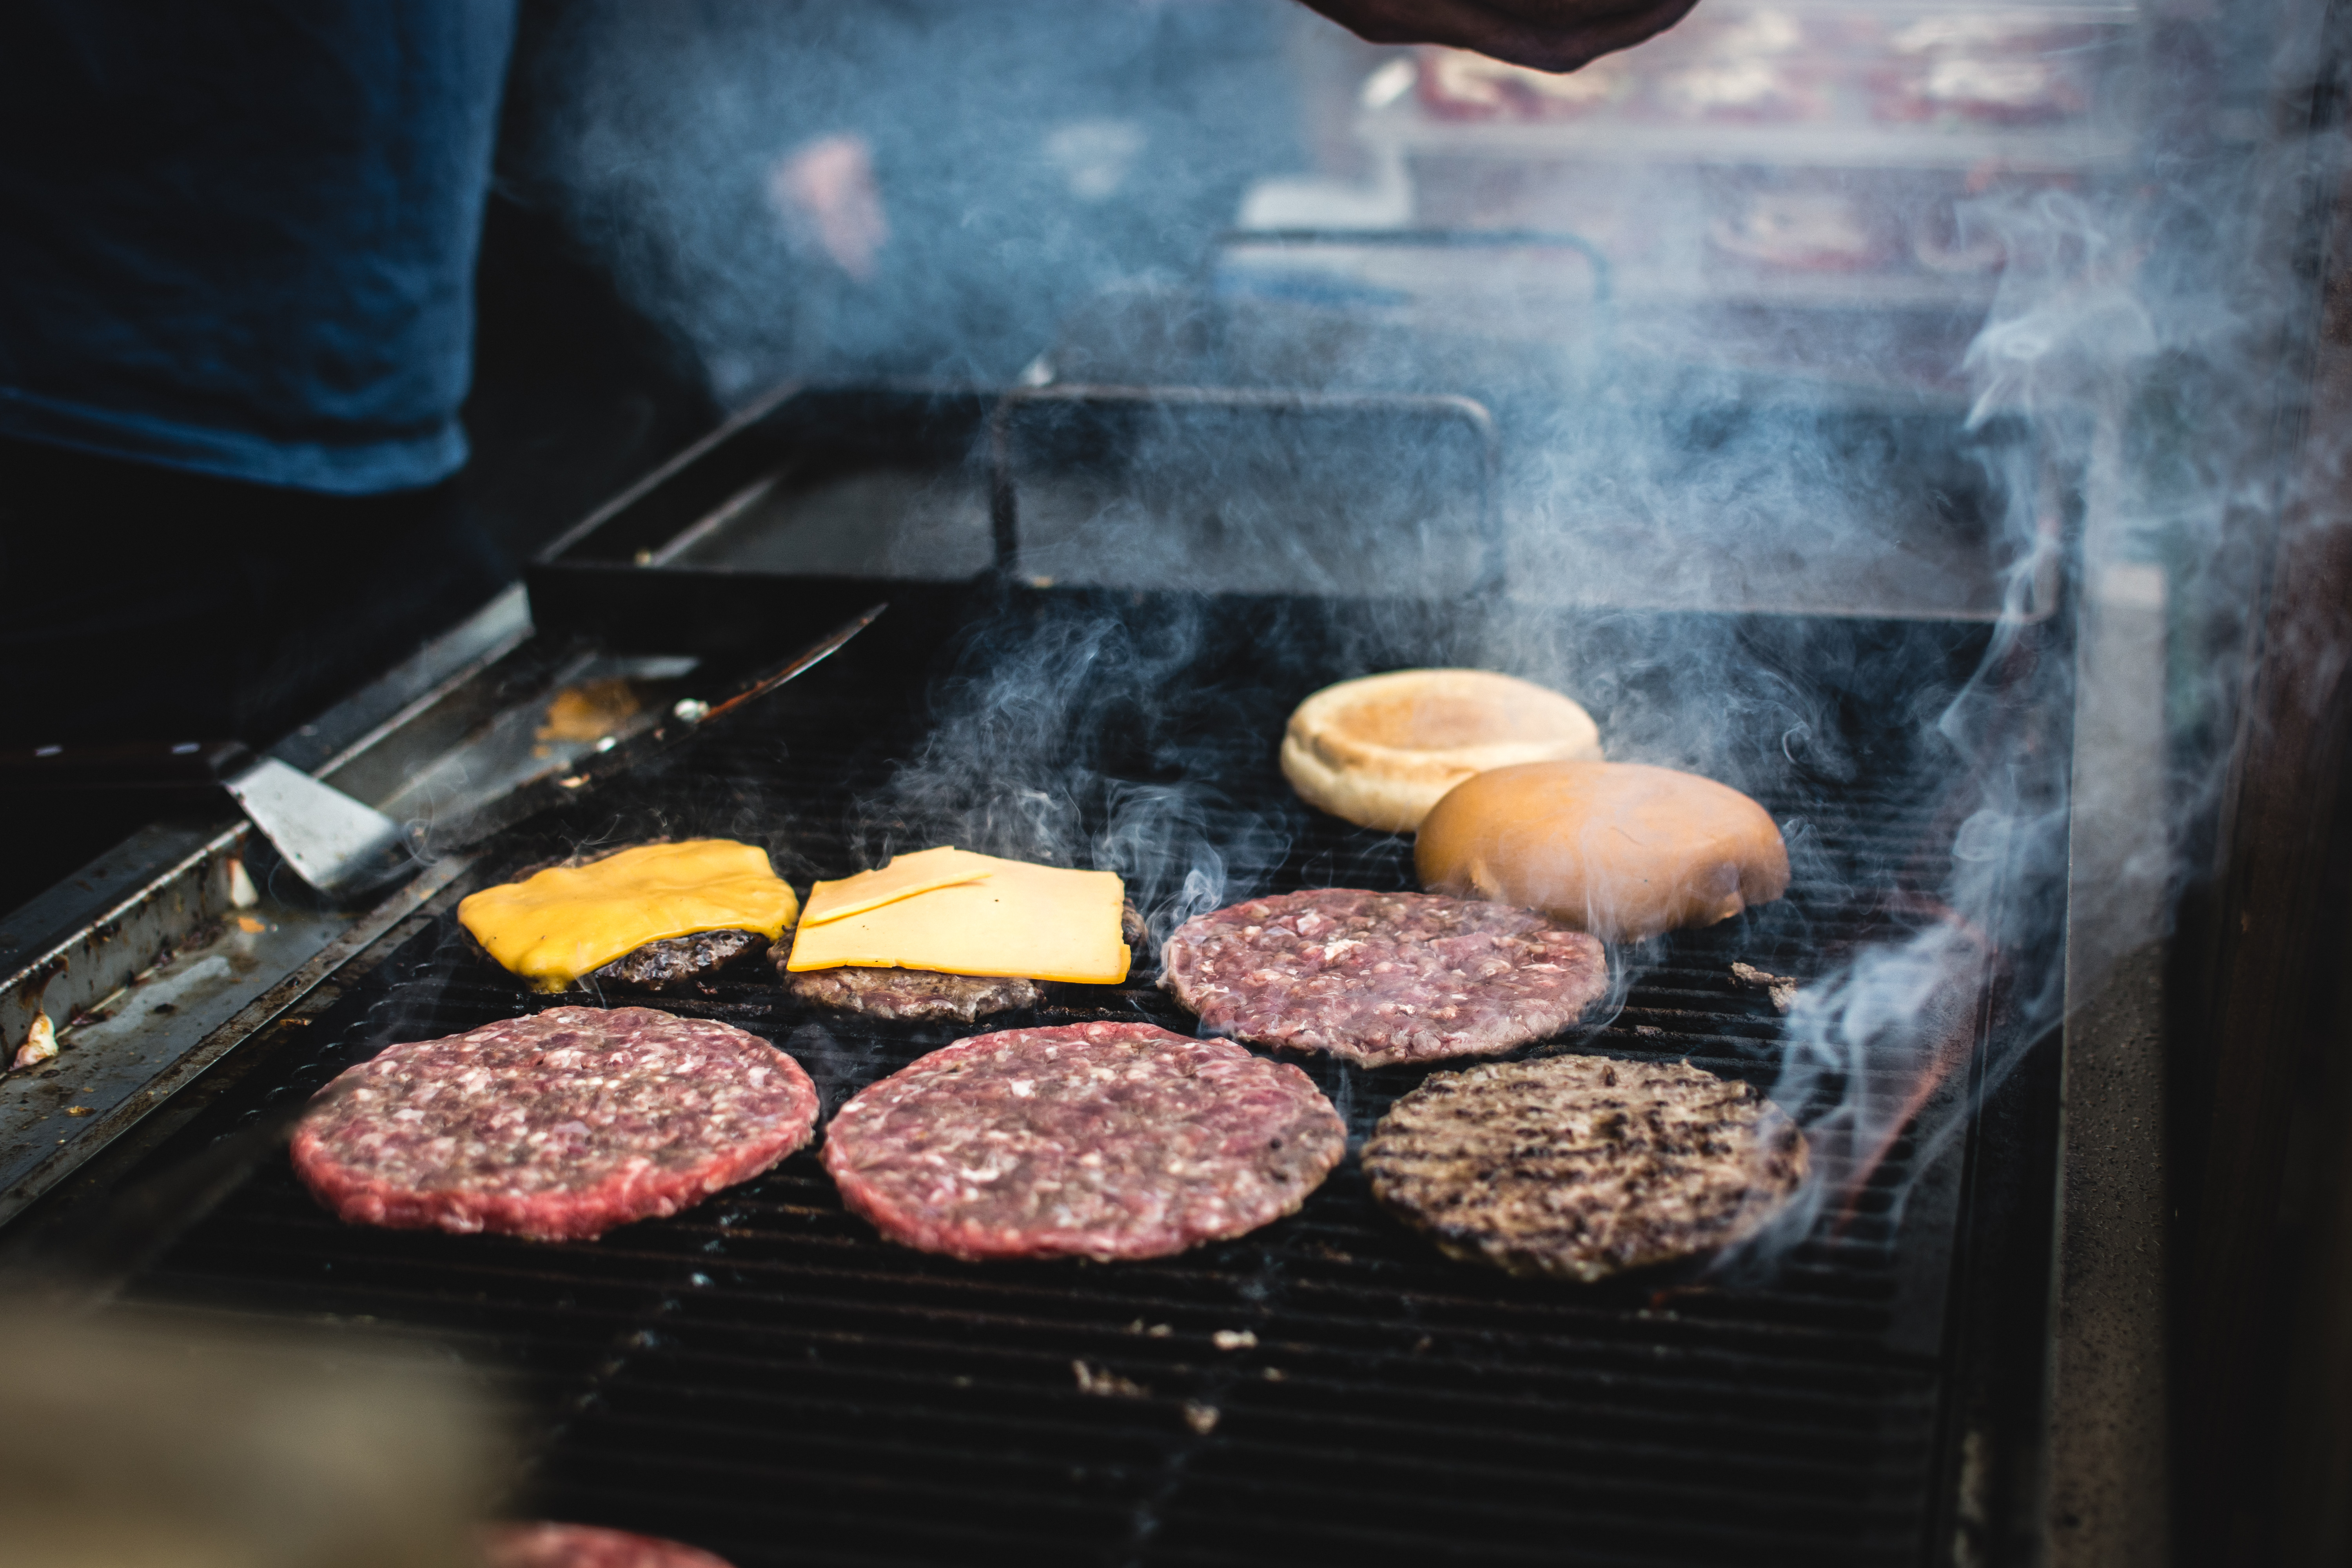
barbecue, grilling, barbecue grill, food, patty, dish, cuisine, outdoor grill, kobe beef, red meat, cooking, rib eye steak, chorizo, venison, black pudding, ingredient, churrasco food, flat iron steak, steak, sirloin steak, Cotechino modena, grillades, roasting, meat, cervelat, beef, hamburger, beef tenderloin, roast beef